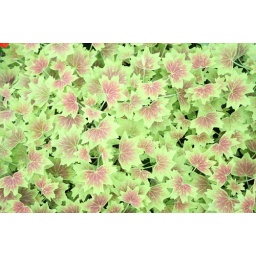
flower &amp;amp; plant janghung-arboretum in kyungki korea